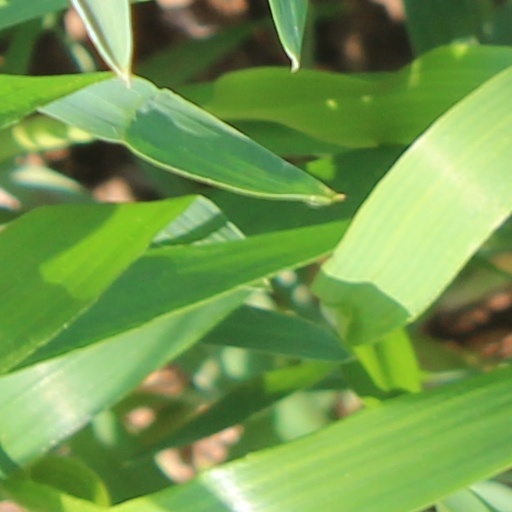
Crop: wheat